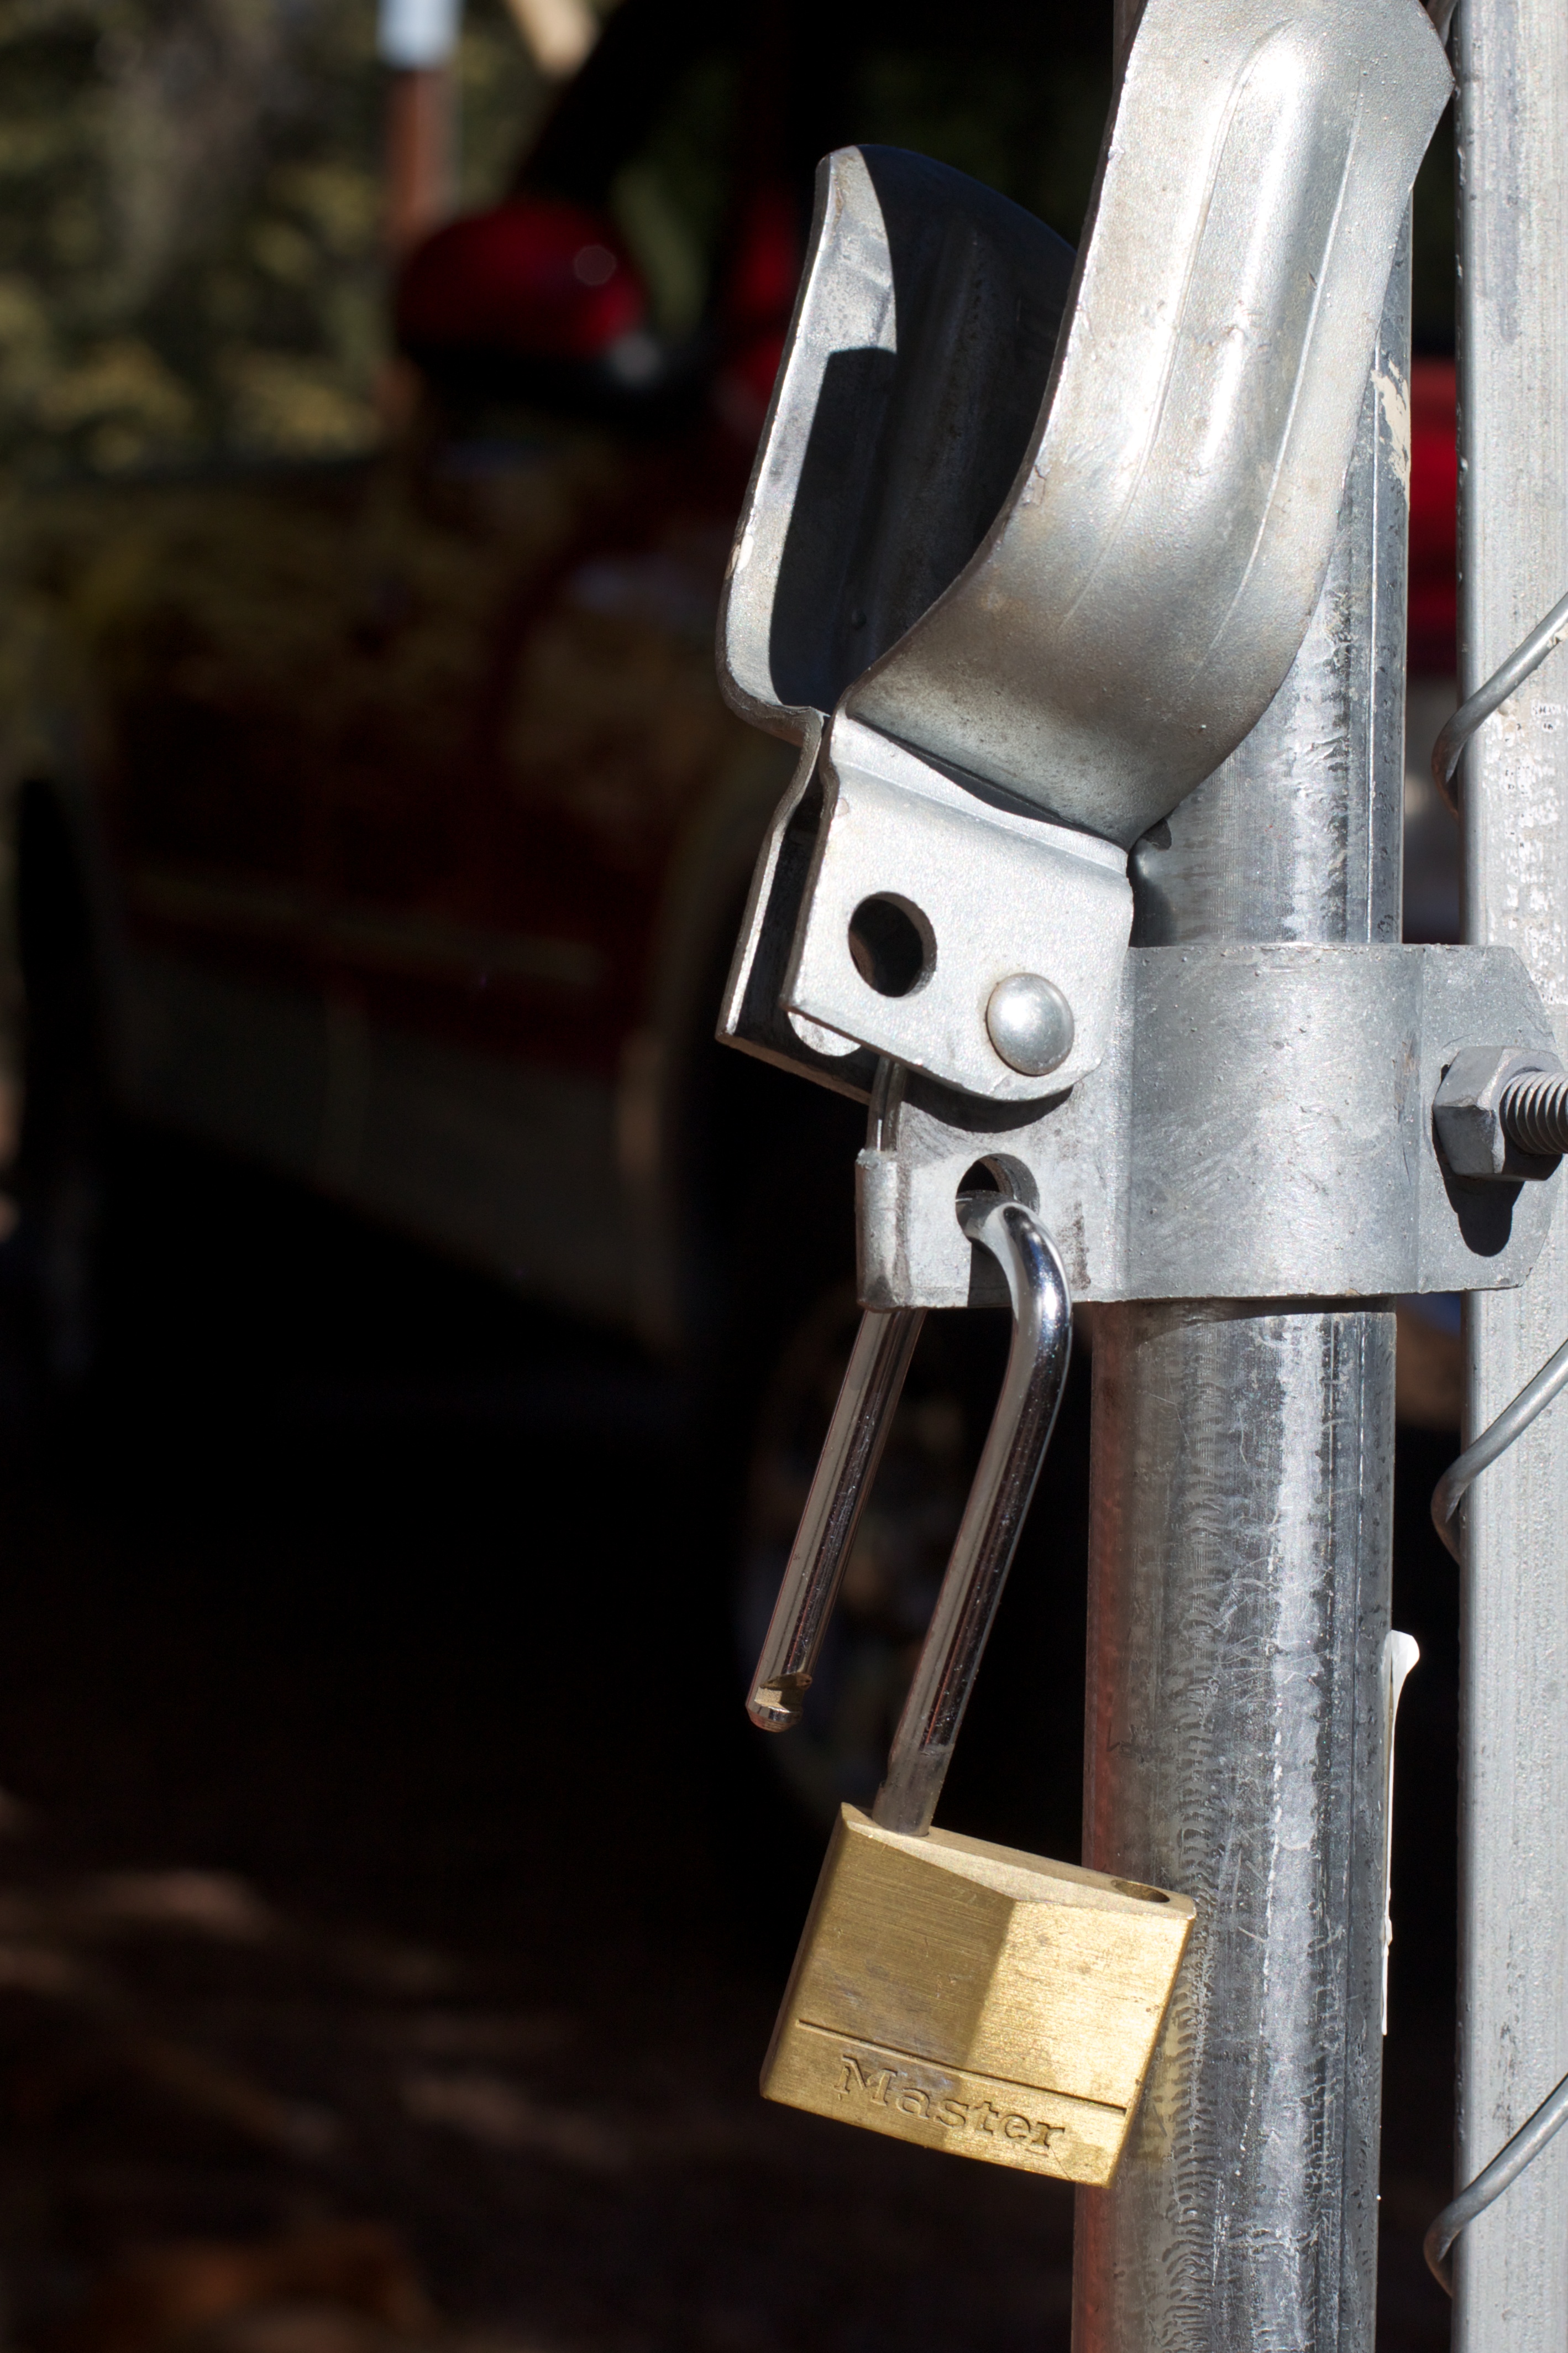
vehicle